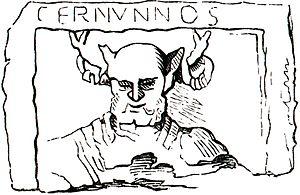
Dahut ou Dahud, parfois confondue avec Ahès, est un personnage majeur de la légende de la ville d'Ys, l'un des récits les plus connus du légendaire breton. Issue d'une figure féminine de l'Autre Monde propre à la mythologie celtique, Dahut était certainement une femme inspirée d'une déesse mère ou une fée gardienne des vannes empêchant les eaux de se répandre dans la ville sur laquelle elle règne. Son rôle et sa nature sont ensuite nettement modifiés par l'influence de la religion chrétienne et de la littérature.